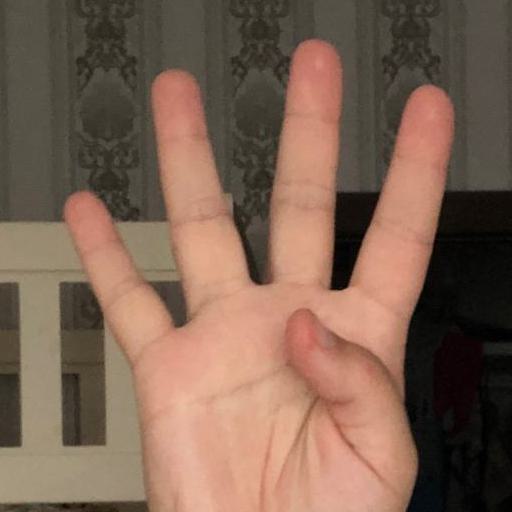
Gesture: four